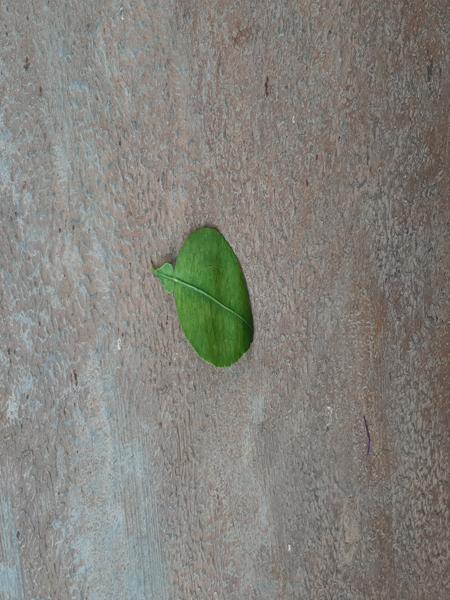
Plant: Lemon